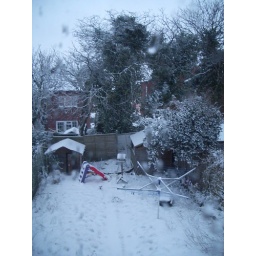
From the back bedroom in my house